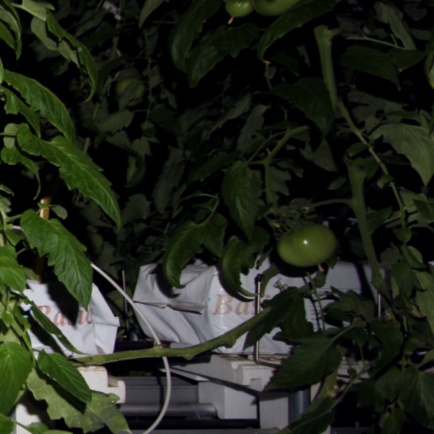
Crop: tomato